Eleonora Chiavarelli

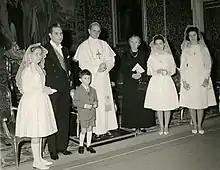
Chiavarelli, Aldo Moro and their children with Pope Paul VI

Eleonora Chiavarelli (1915 – 18 July 2010) was an Italian woman who was the spouse of Aldo Moro, a politician who was kidnapped and murdered in 1978.